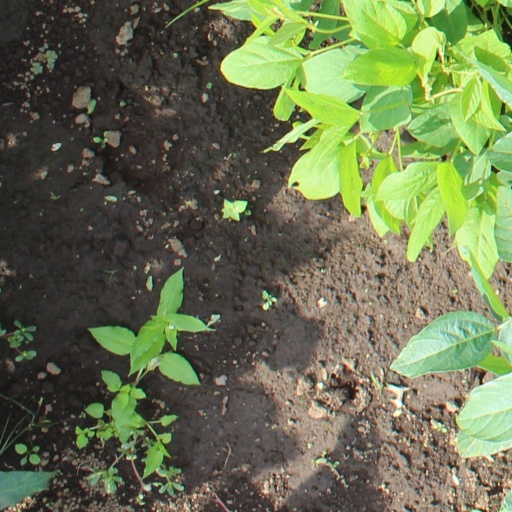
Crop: soybean